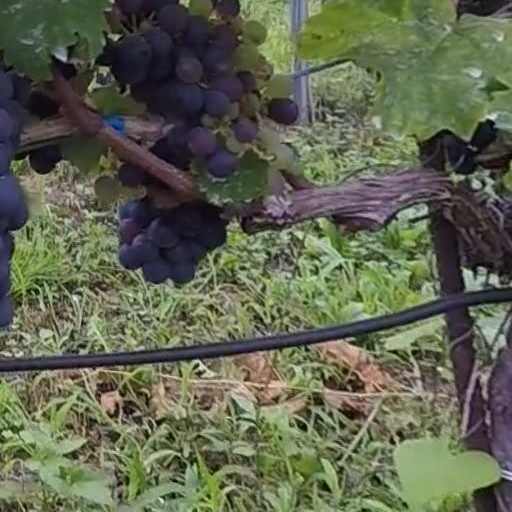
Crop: grape